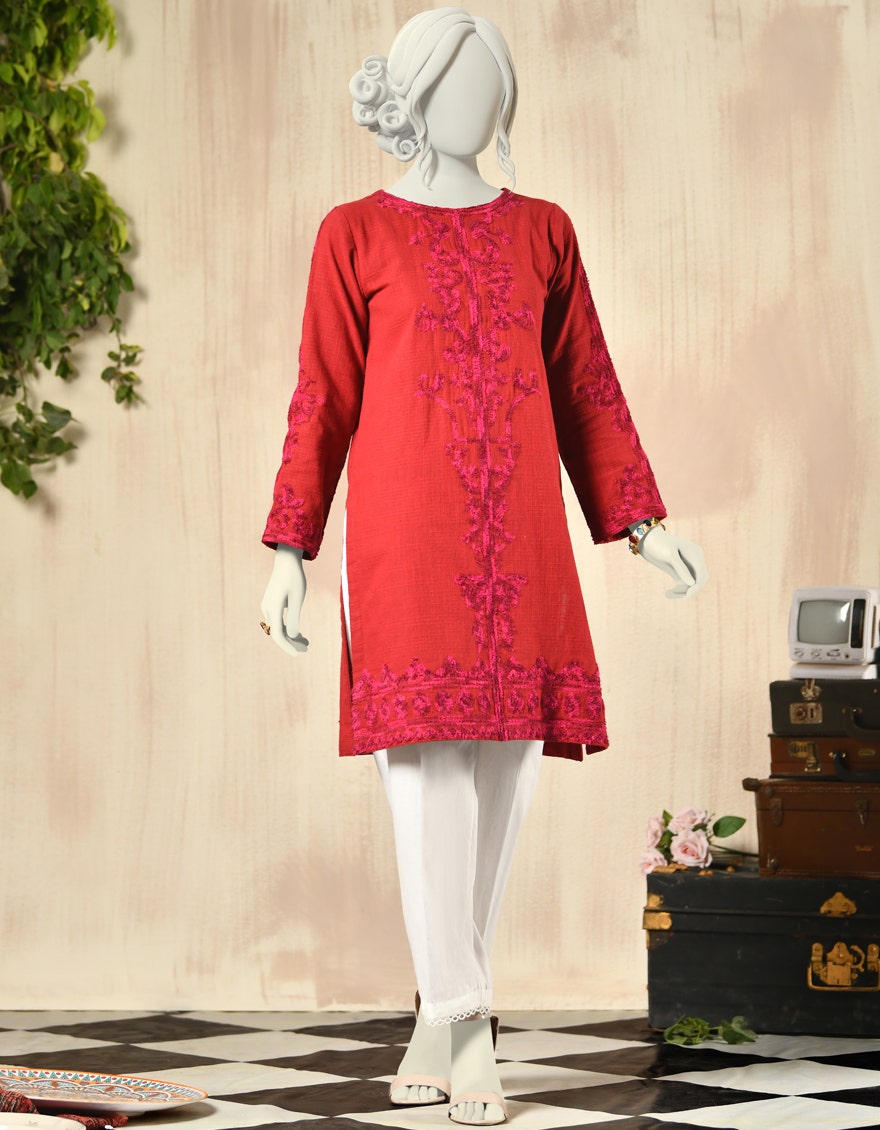
red embroidered cotton tunic